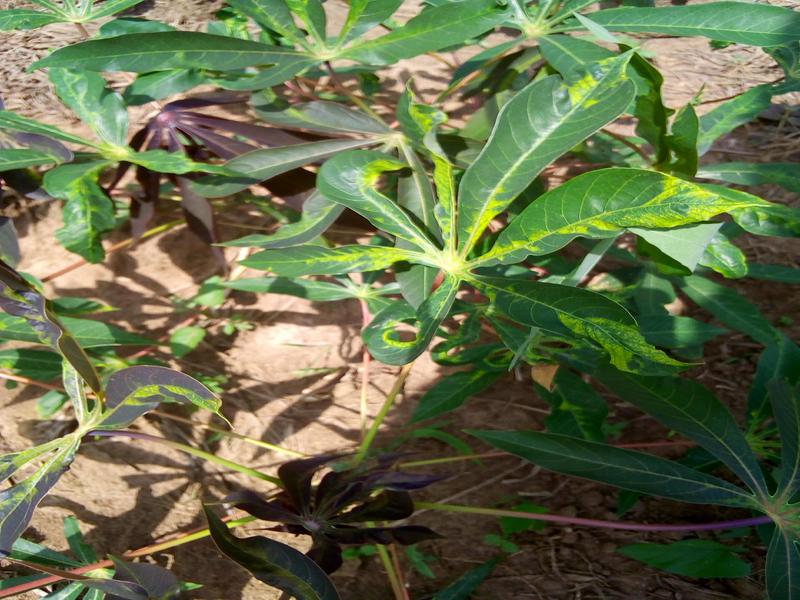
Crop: cassava
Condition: mosaic_disease